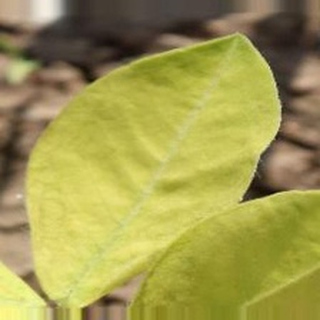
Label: groundnut_nutrition_deficiency